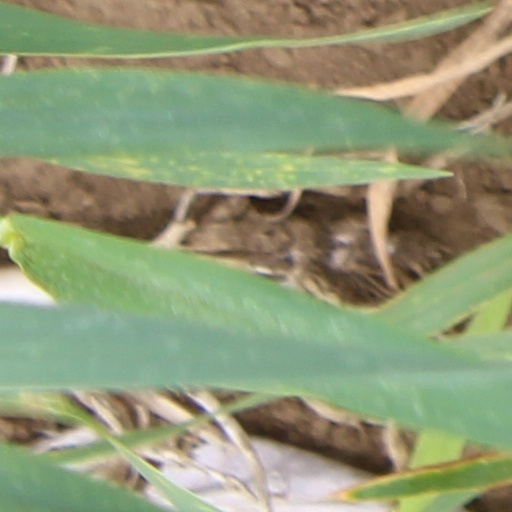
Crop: wheat